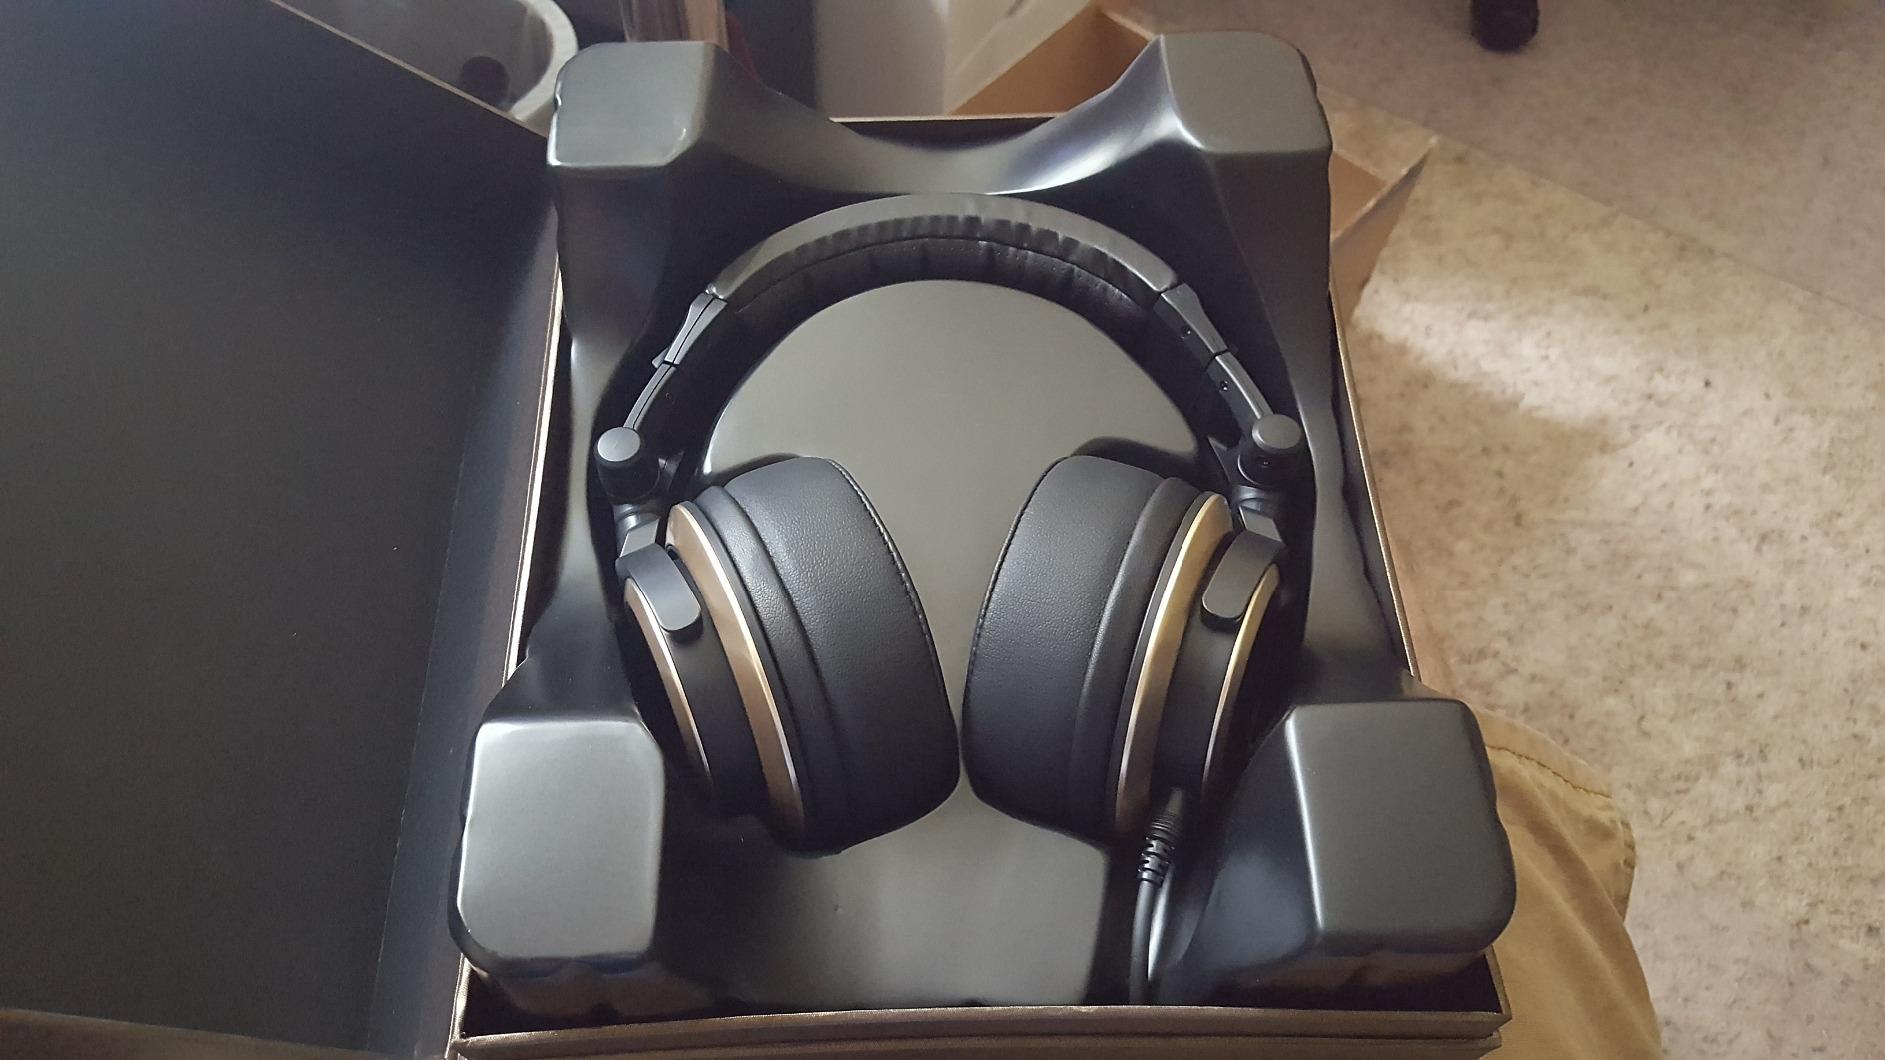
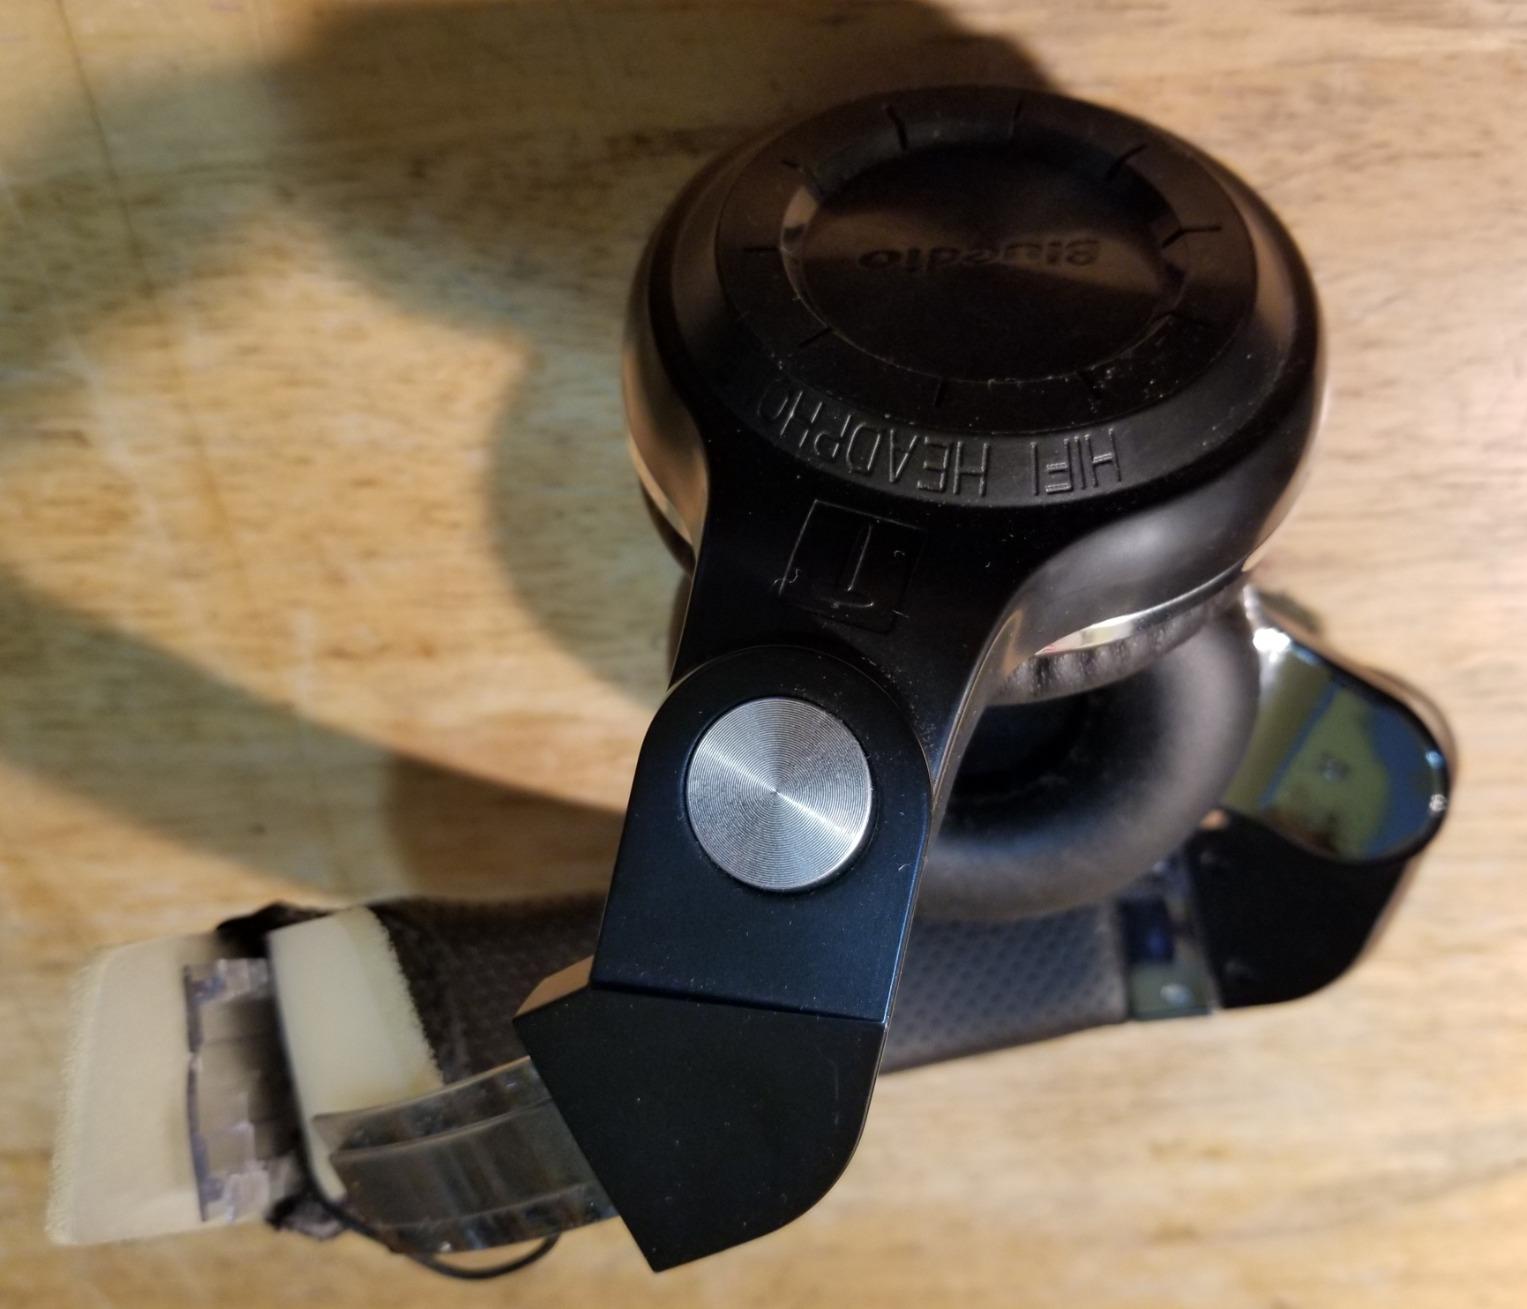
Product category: headphones
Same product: no